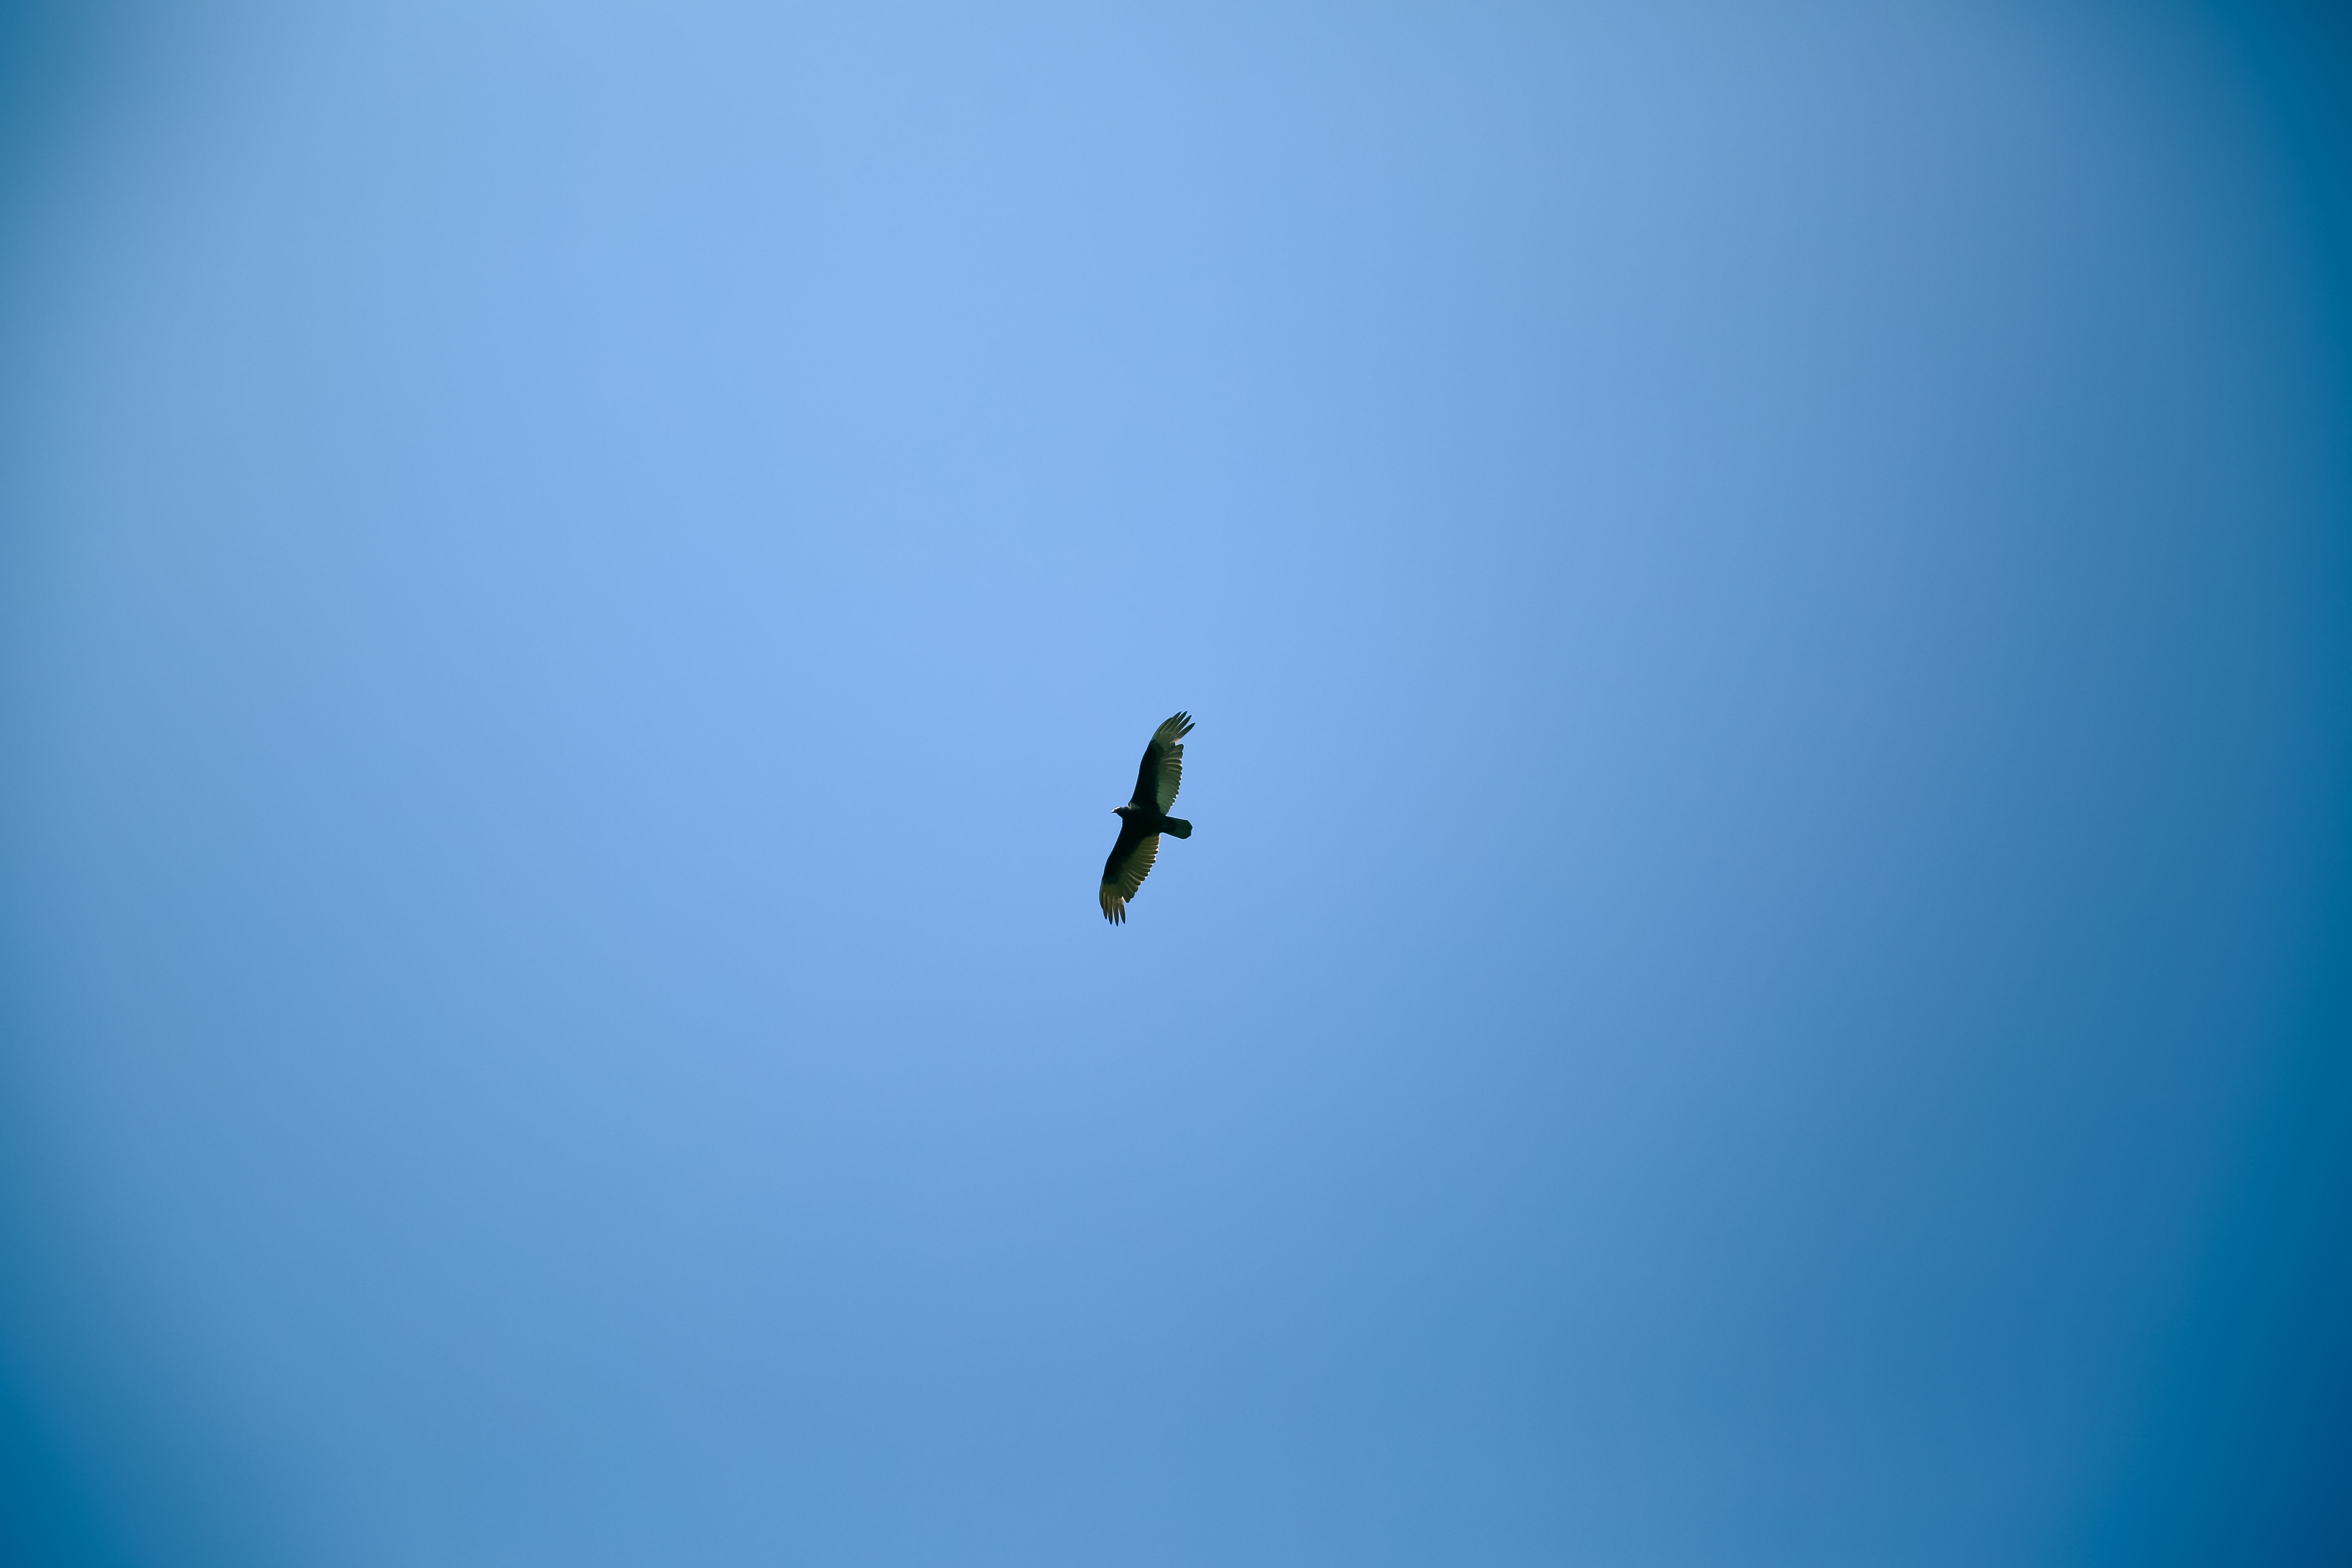
bird, wing, sky, flight, blue, atmosphere of earth, computer wallpaper